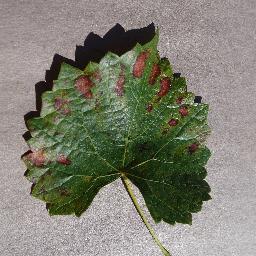
Label: Grape___Esca_(Black_Measles)